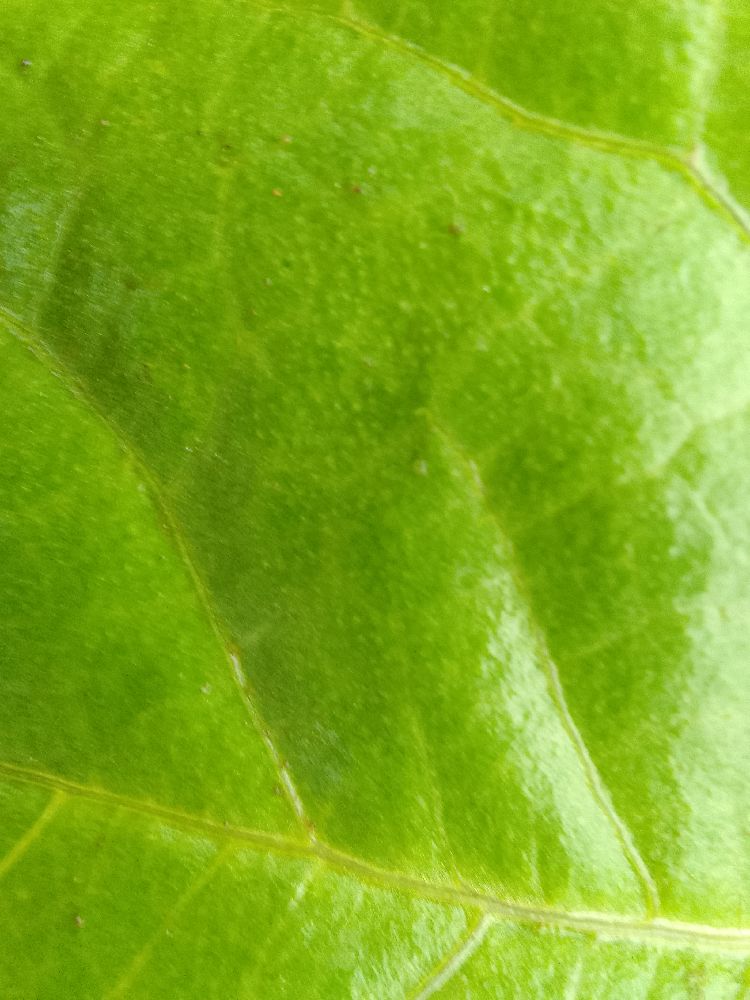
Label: healthy